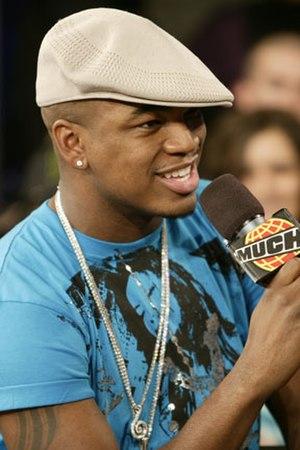
Shaffer Chimere Smith, né le 18 octobre 1979 à Camden dans l'Arkansas, connu sous son nom de scène Ne-Yo, est un chanteur, producteur de musique, acteur, danseur et parolier américain de R'n'B et de pop.
Unfaithful est une chanson de l'artiste barbadienne Rihanna issue de son second album studio A Girl like Me. Écrite par Ne-Yo, Mikkel S. Eriksen et Tor Erik Hermansen, la chanson est d'abord intitulée Murderer et parle d'une femme qui regrette d'avoir trompé son partenaire. Unfaithful est une ballade pop avec quelques éléments R&B qui s'inspire des chansons du groupe Evanescence. Elle est le second single de l'album et sort le 15 mai 2006 sous le label Def Jam.